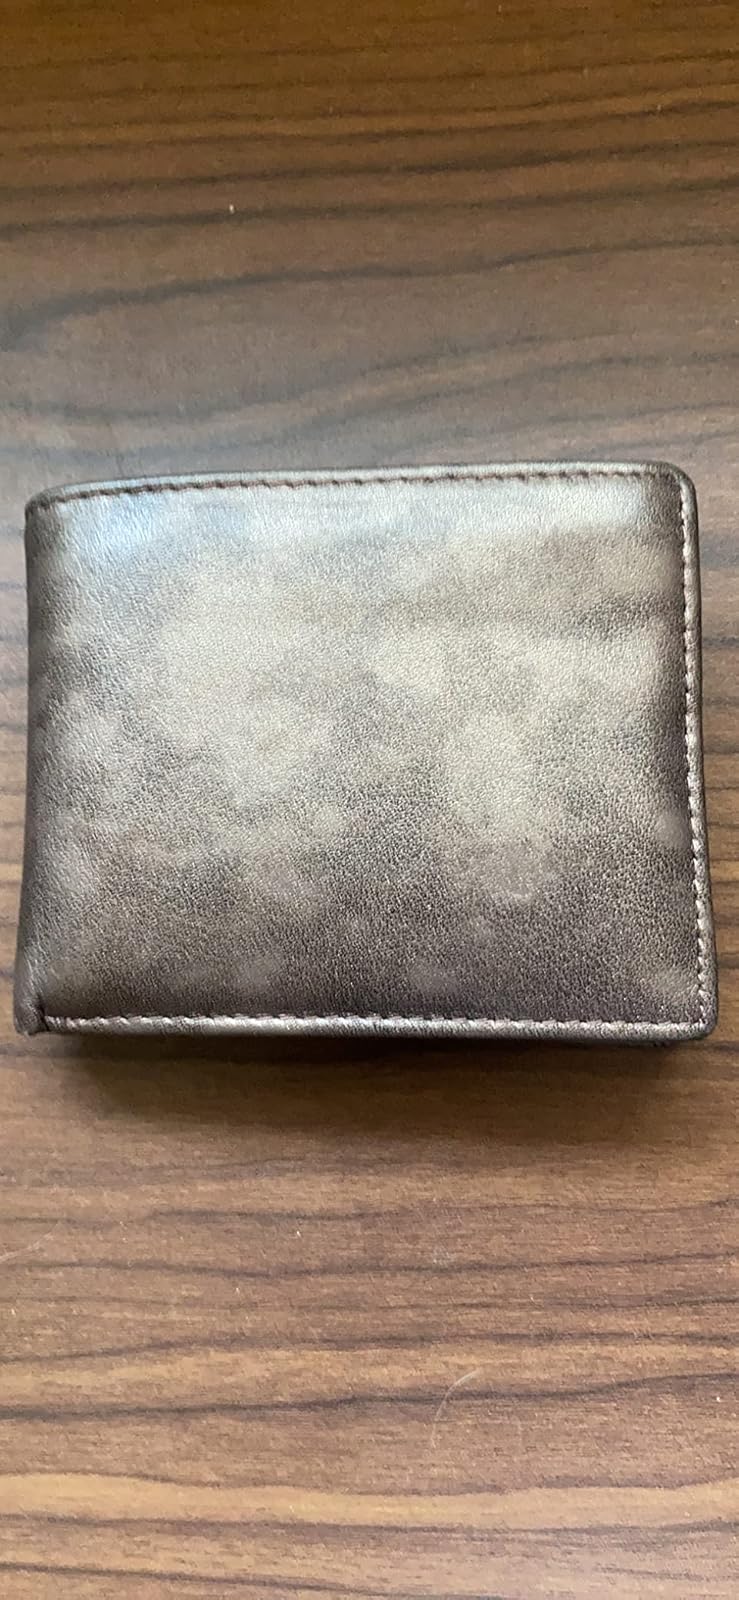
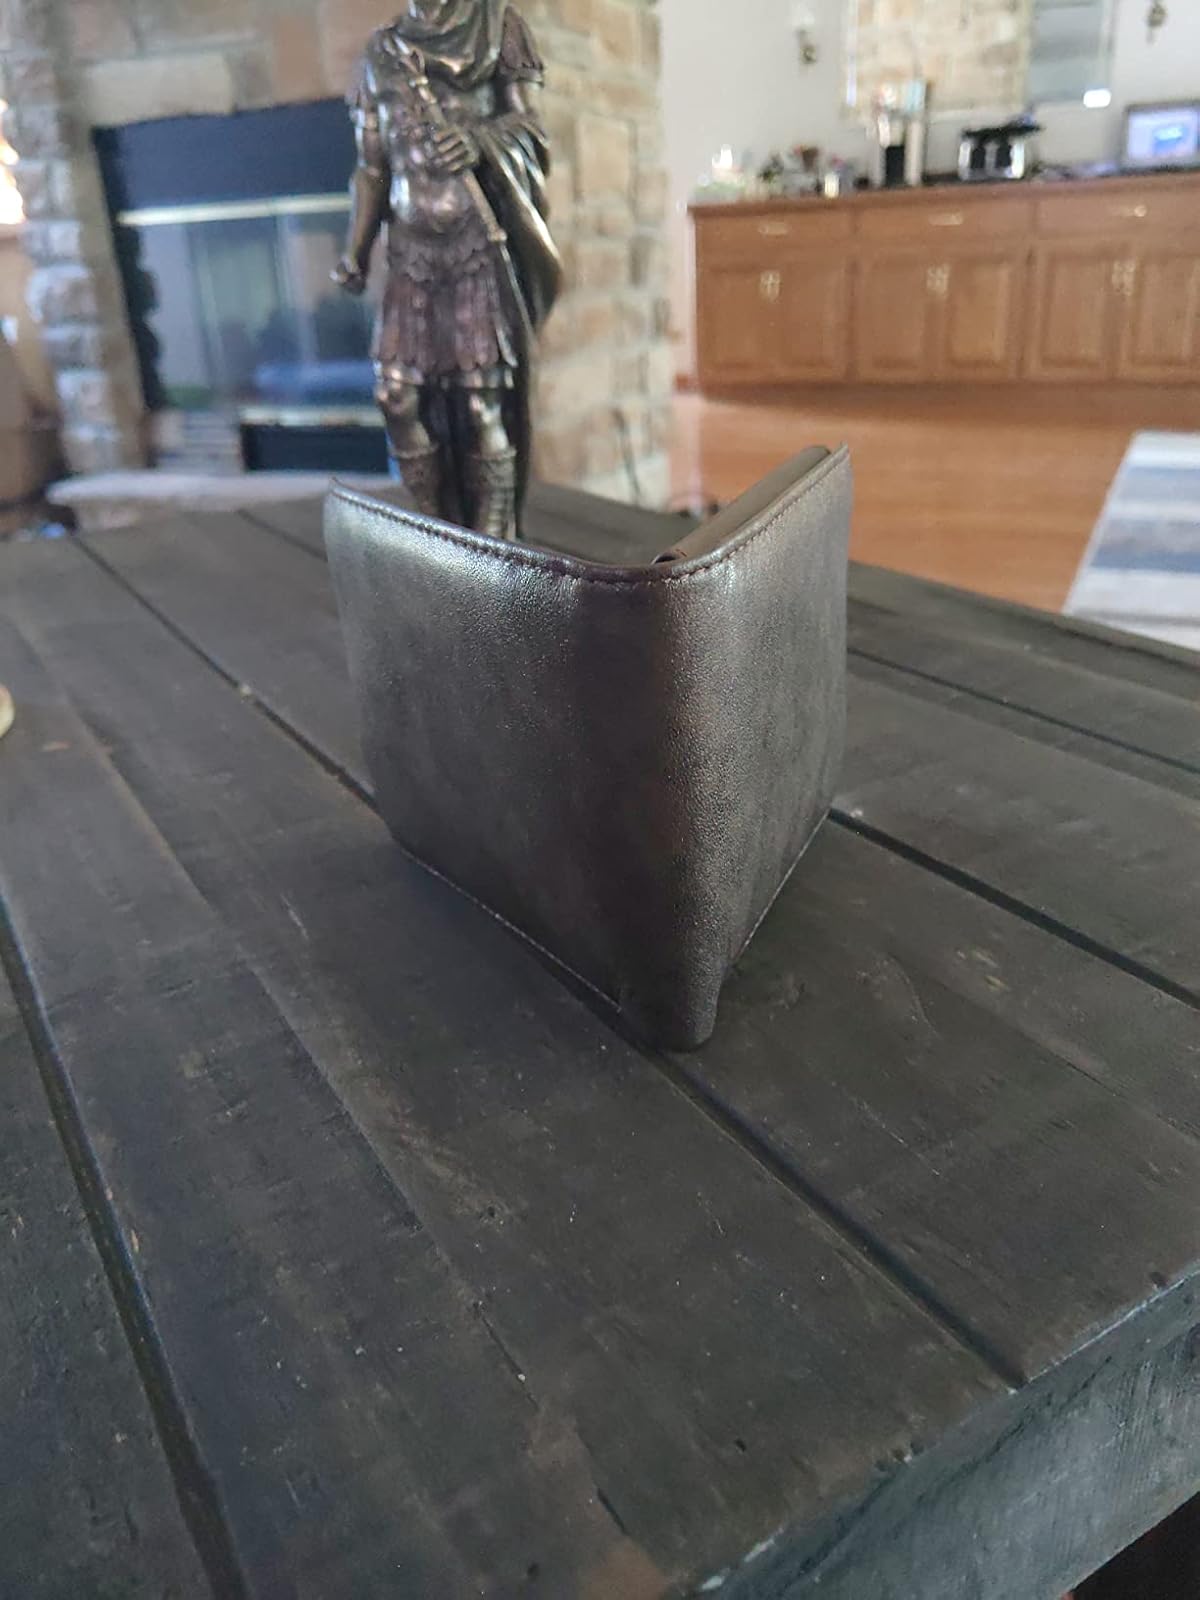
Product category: accessories_wallet
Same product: yes